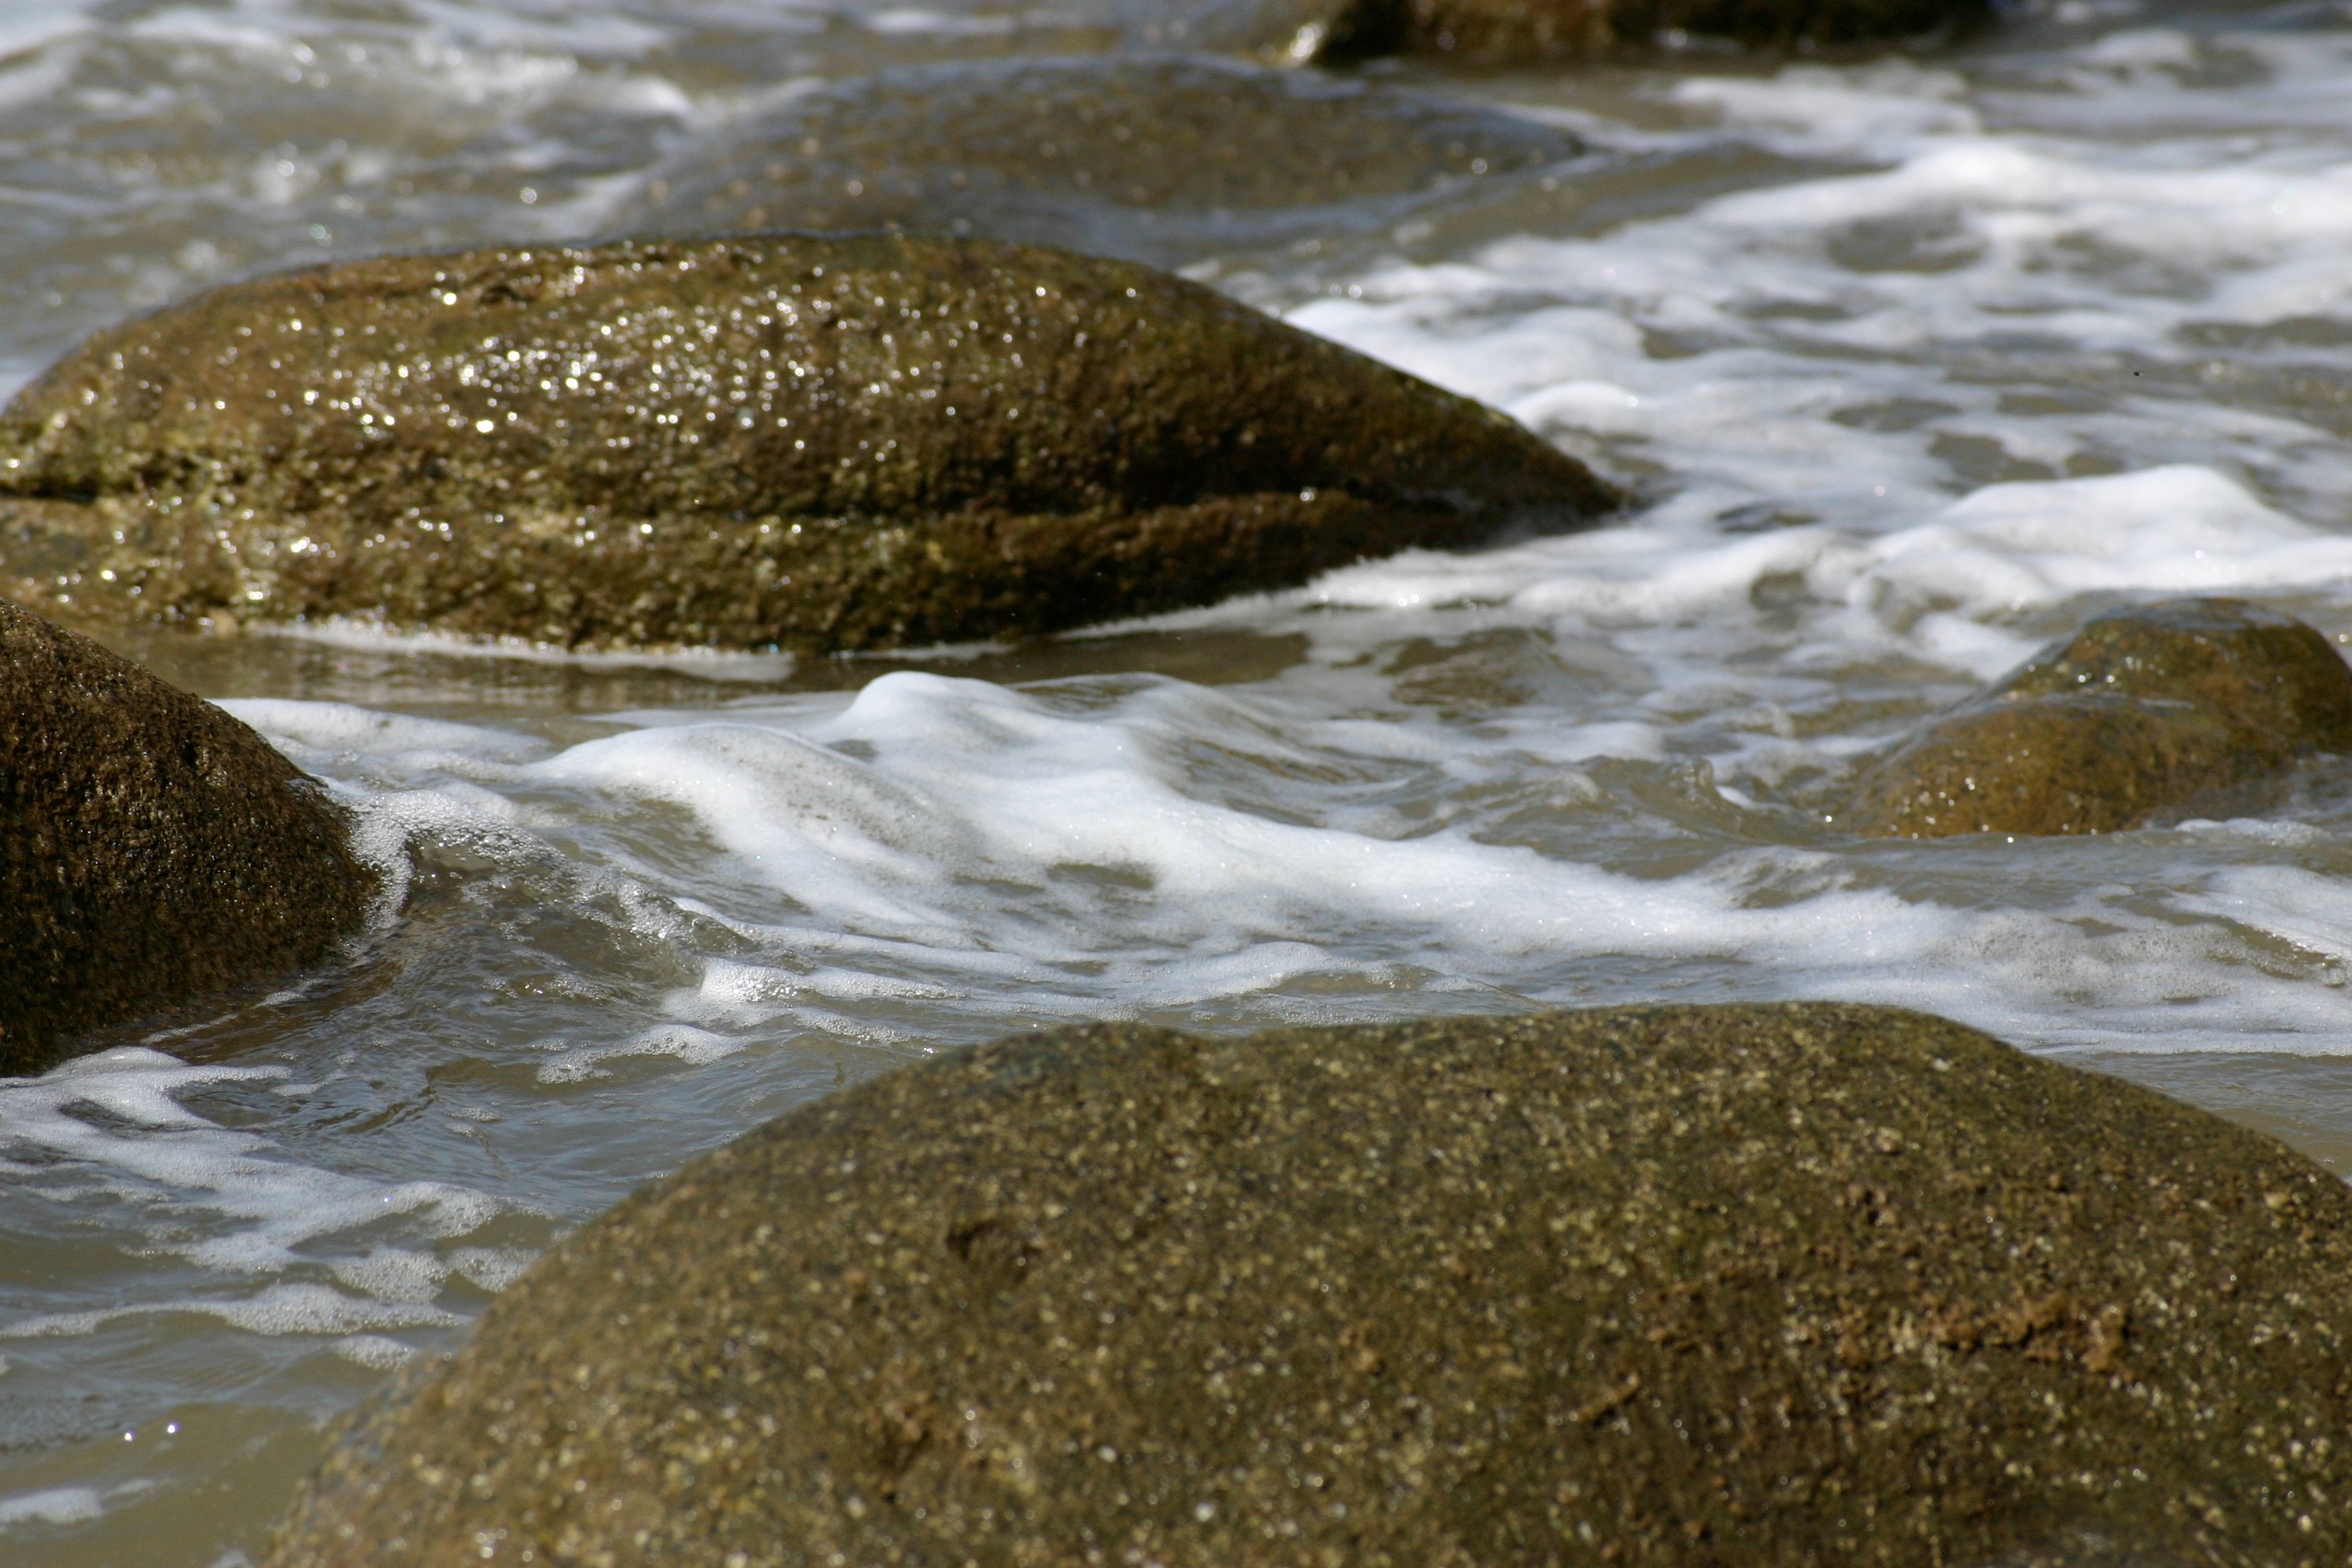
sea, coast, water, nature, rock, shore, wave, river, wildlife, stream, rapid, body of water